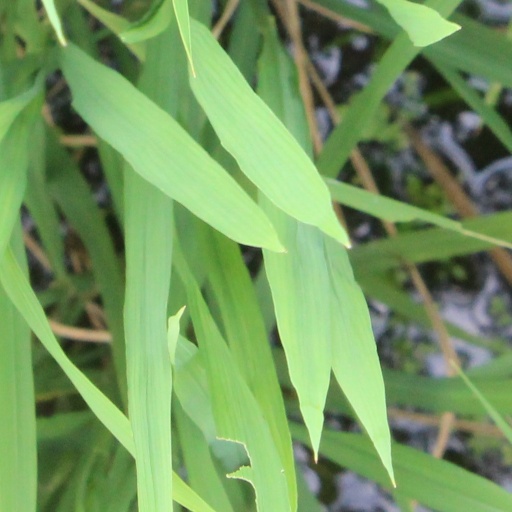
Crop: rice